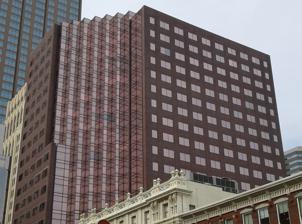
Building: Pacific Place (Dallas)
Country: United States of America
Year built: 1982
Office in Dallas, Texas Pacific Place The Pacific Place building in 2018 General information Status Completed Type Office Location 1910 Pacific Avenue Dallas , Texas ( USA ) Coordinates 32°46′58″N 96°47′43″W / 32.782652°N 96.795288°W / 32.782652; -96.795288 Opening 1982 Technical details Floor count 20 Floor area 324,153 sq ft (30,114.8 m 2 ) Pacific Place is a Class-A office skyscraper located at 1910 Pacific Avenue in the City Center District of Dallas , Texas . The structure contains 20 floors of office space and stands adjacent to the historic Majestic Theatre . It is connected to the Dallas Pedestrian Network and sits across Pacific Avenue from the recently completed Pacific Plaza Park . It lies within the Harwood Historic District , but is not a contributing structure. History Theater Row on Elm Street, January 1942. Pacific Place now stands where the Melba Theater was located Pacific Place, constructed of steel, masonry and purple reflective glass, opened in 1982 as a multi-tenant office tower. It was constructed on the site of the historic 1921 Melba Theatre, one of several theaters along Elm Street's Theater Row, and an adjacent parking structure. Its narrow building site resulted in recessed courtyard entrances on both Elm Street and Pacific Avenue, while the angled facade provided multiple corner offices and allowed light to reach the neighboring Corrigan Tower . The second level of the building was connected via skywalk to the Dallas Pedestrian Network , providing access to parking and retail facilities. The building suffered high vacancy rates due to the economic recession of the 2000s. By 2008, the doors were closed, although the building's public spaces were still well-maintained. Several proposals were developed, including a study to converted the building into 198 residential units. The building sold in April 2010 to Boxer Property for $5.3 million. Following renovation, it reopened for leasing in April 2012. References